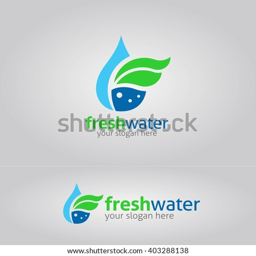
modern abstract sign branding identity corporate logo design template isolated on a white background